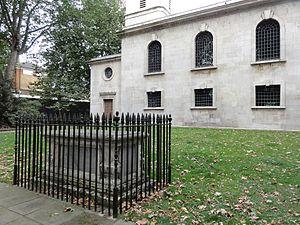
William Caslon, est un fondeur de caractères anglais.